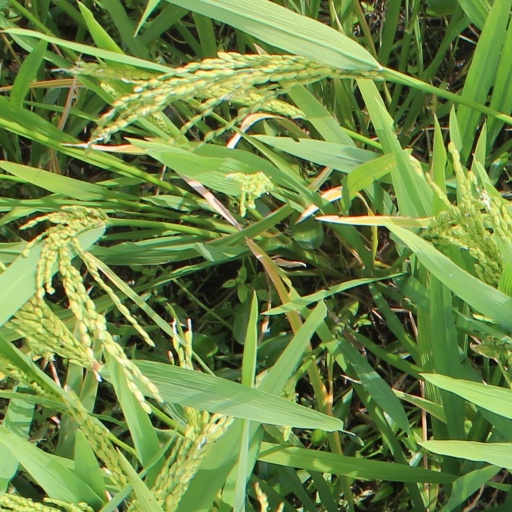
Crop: rice